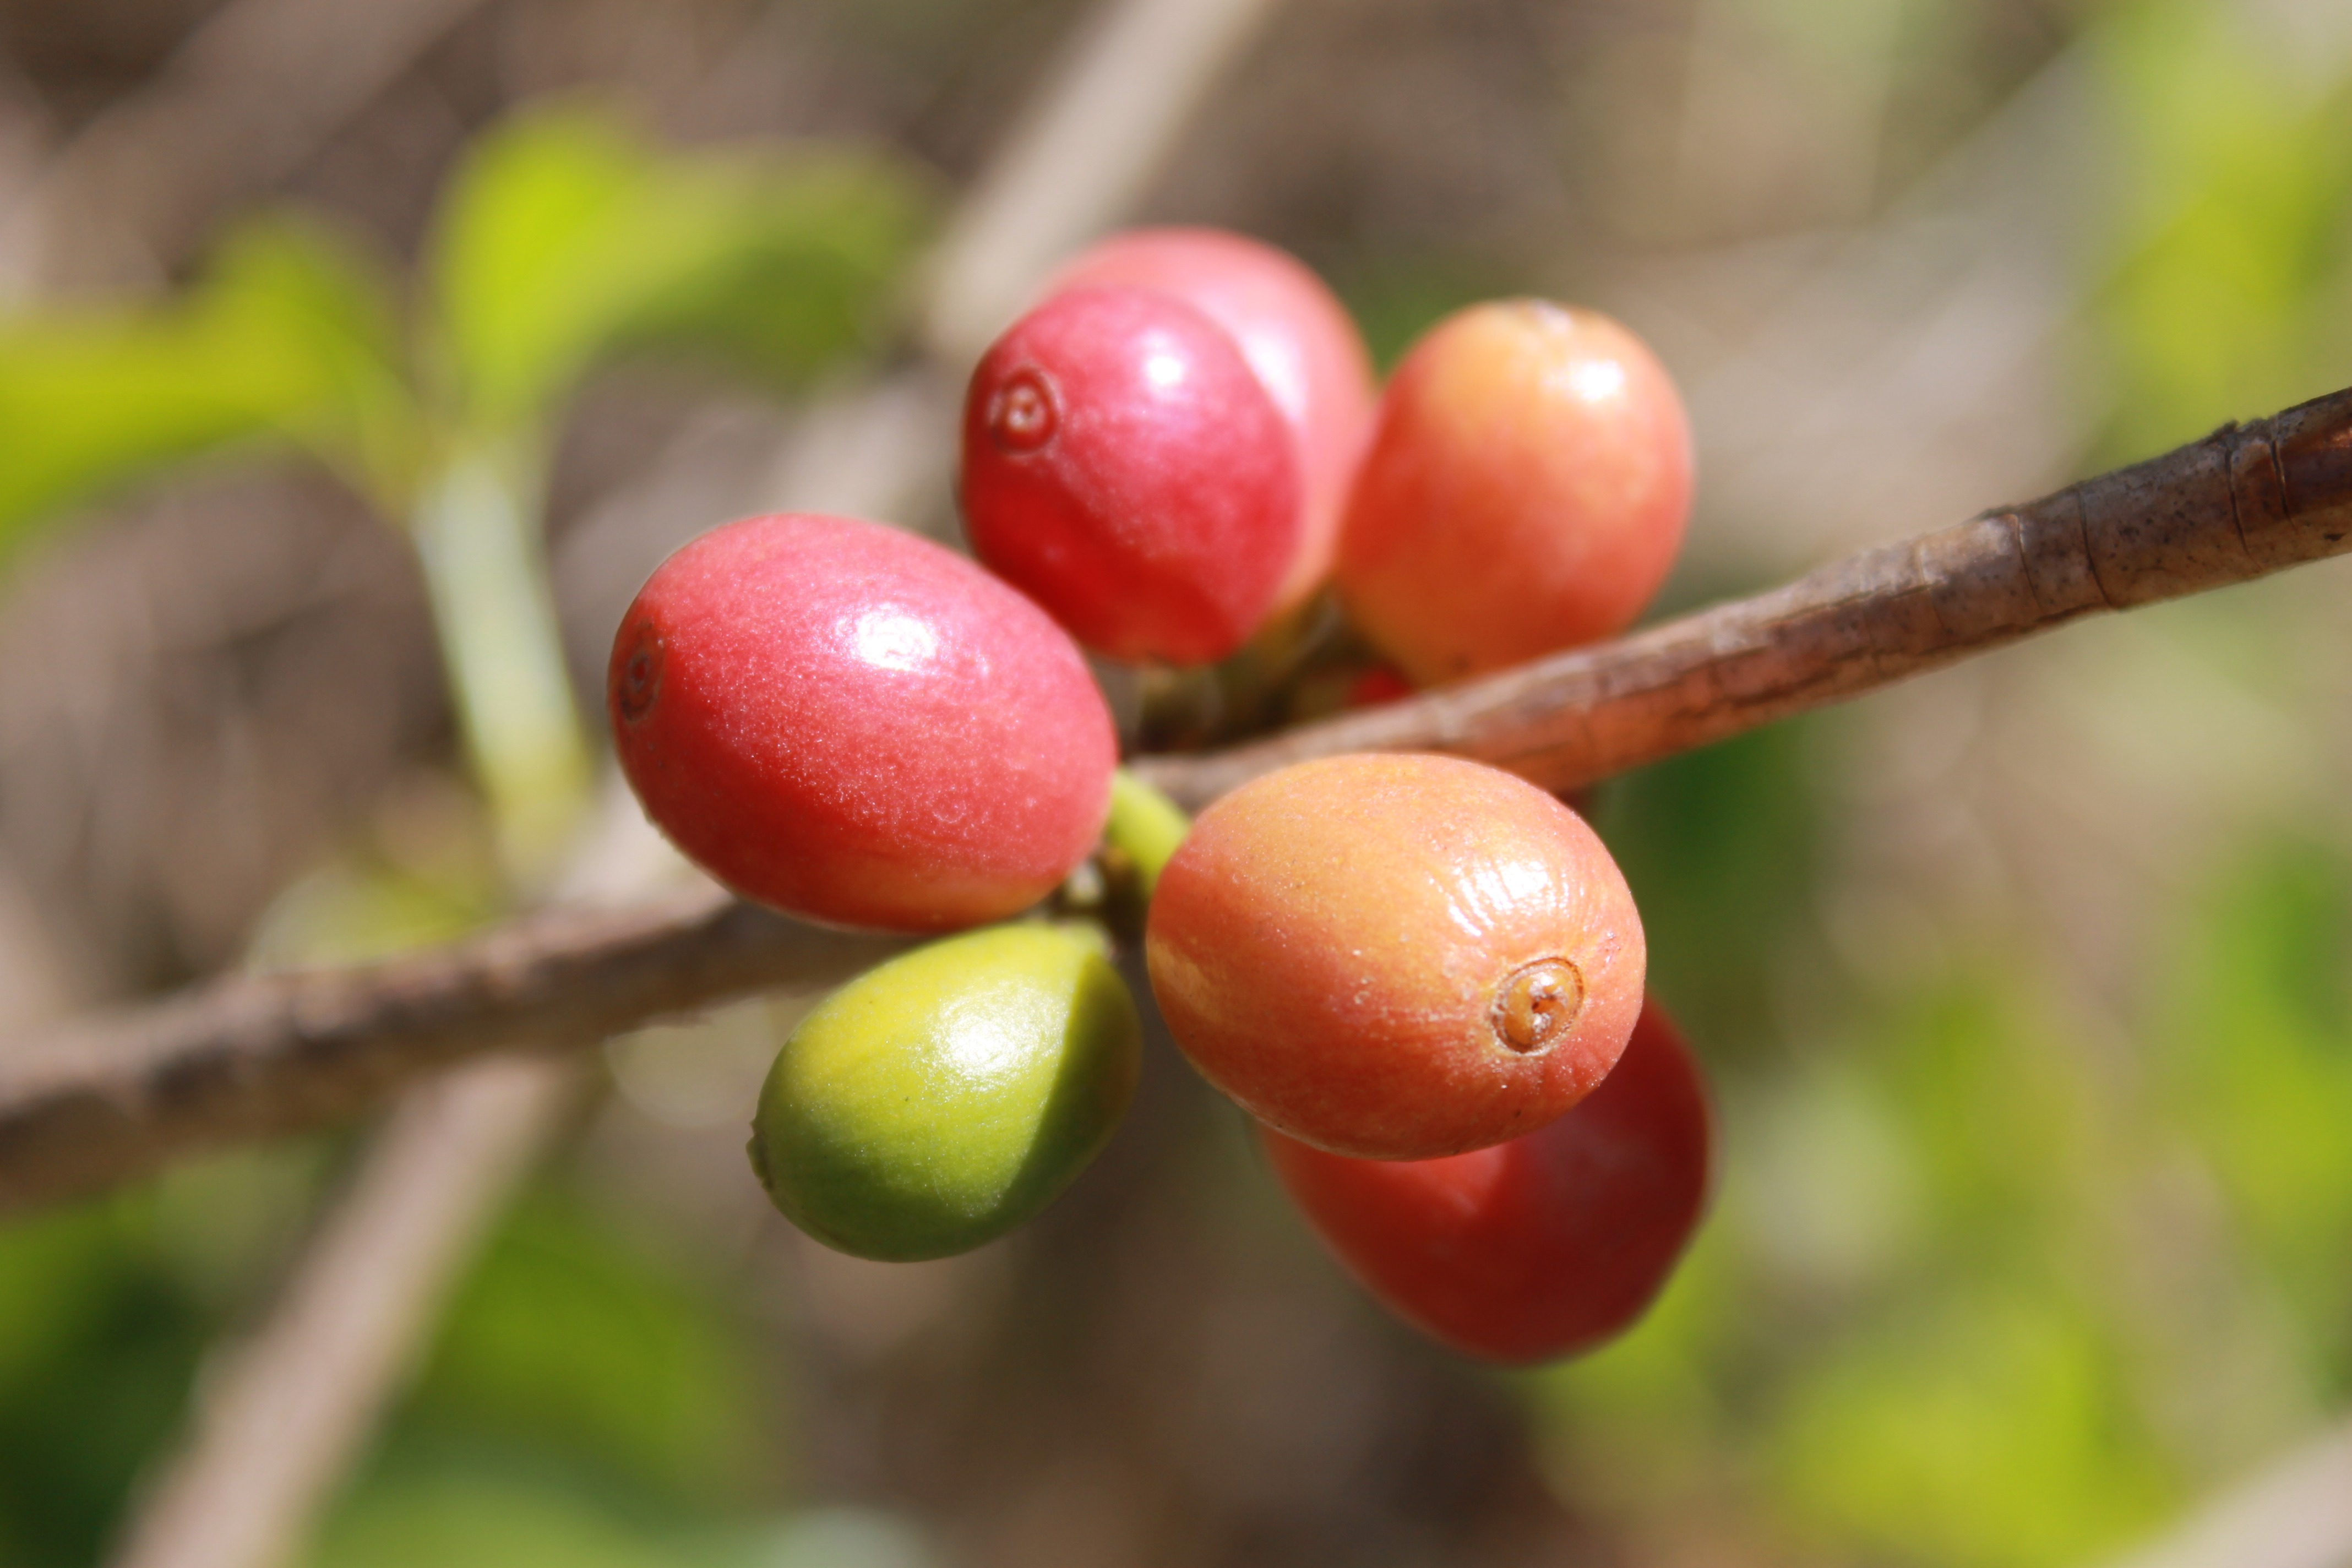
branch, coffee, plant, grain, fruit, berry, flower, coffee bean, food, produce, flora, shrub, rose hip, macro photography, flowering plant, acerola, malpighia, land plant